Aluminium(I) compounds

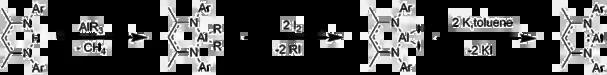
A synthetic route to aluminum (I) complexes supported by β-diketiminate ligands.

Al(I) compounds exhibit behavior analogous to that of singlet carbenes. Like carbenes, they undergo [1+2] cycloadditions with alkynes and azides to afford three membered ring derivatives such as dialuminacyclohexadiene.